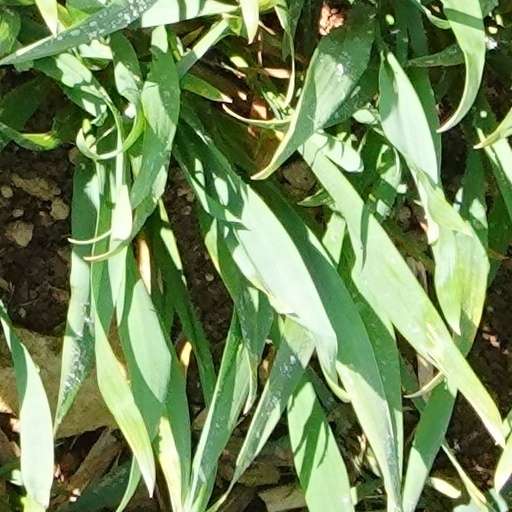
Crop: wheat